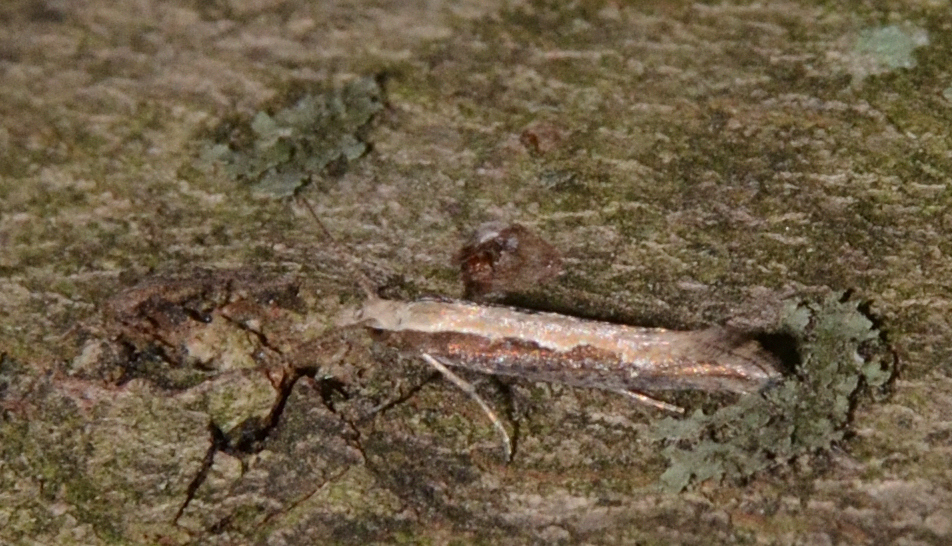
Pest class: diamondback_moth